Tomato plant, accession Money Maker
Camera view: horizontal (90 deg, fisheye); turntable rotation: 150 degrees
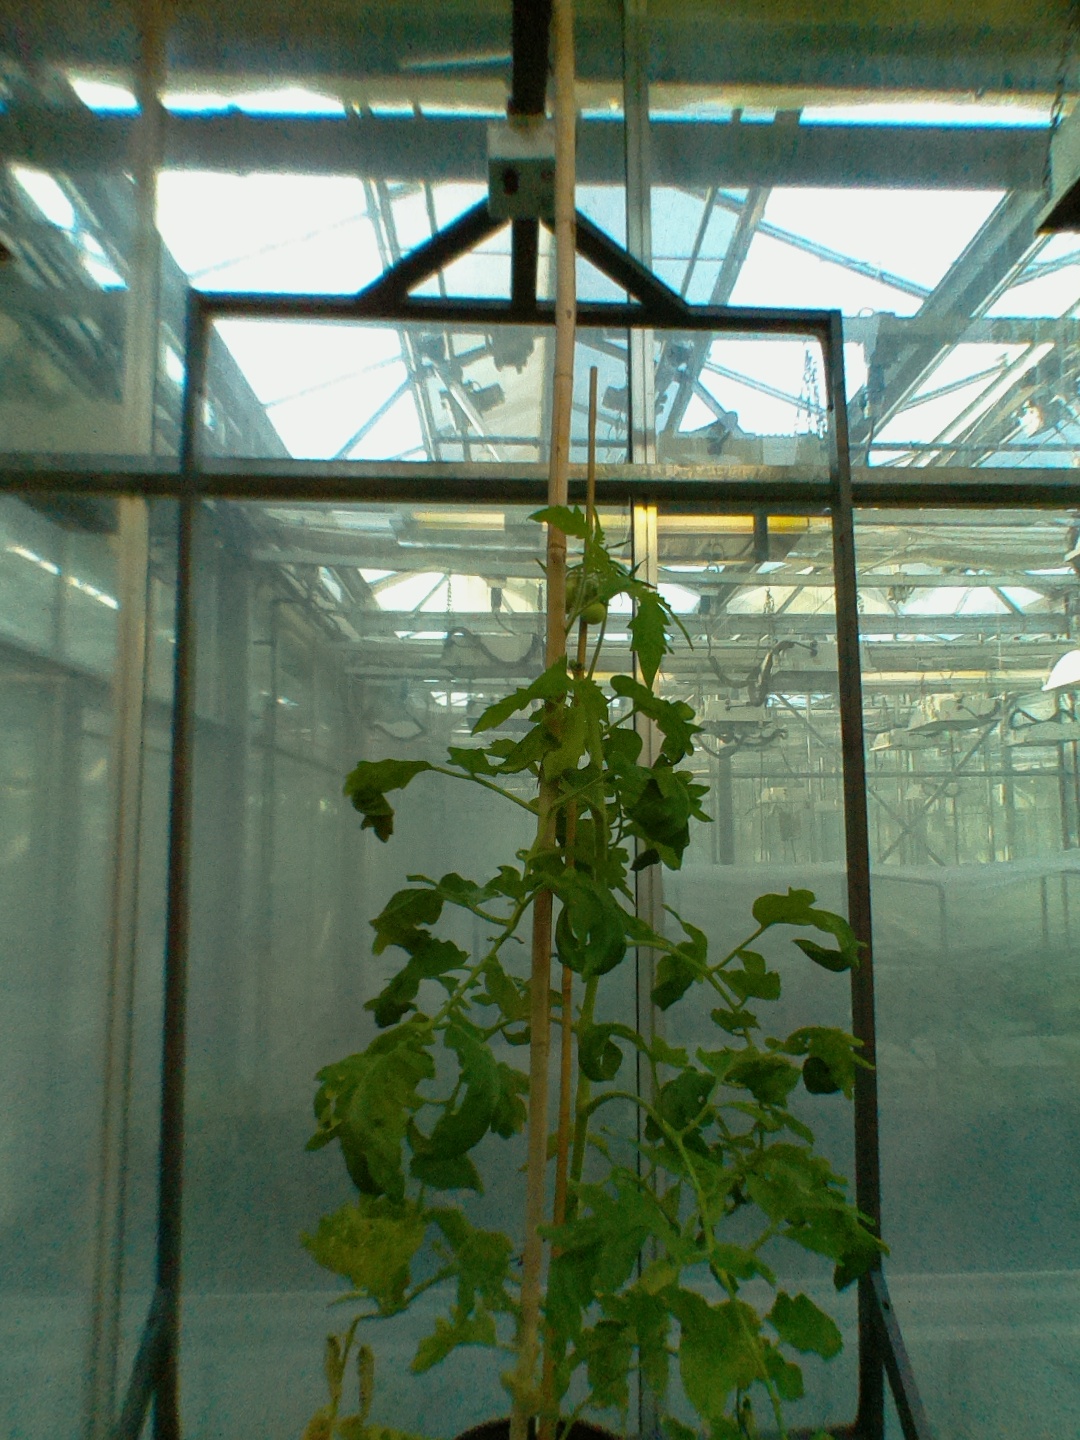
BBCH growth stage 72: 20%-30% of final fruit size